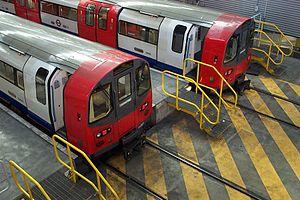
La Jubilee line est une ligne du métro de Londres, reliant Stanmore au nord-ouest à Stratford, à l'est. Longue de 36,2 kilomètres, elle dessert 27 stations, notamment Baker Street, Westminster, Waterloo, London Bridge et Canary Wharf. Inaugurée en 1979, elle est la plus récente ligne du réseau métropolitain londonien ; elle est exploitée avec des rames de type 1996 Stock. Elle est empruntée par 280 millions de passagers par an, ce qui en fait la troisième ligne la plus fréquentée du réseau après la Northern line et Central line. La Jubilee line est représentée en gris argenté sur le plan du métro.